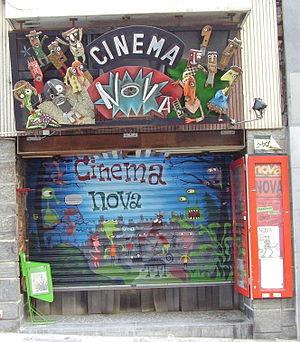
Fermeture de l'usine Renault à Vilvoorde est un film contestataire contre les fermetures abruptes des grandes usines et il démontre les conséquences perverses de mettre à la rue, sans aucune préparation ou période de transition, des milliers de travailleurs.
Liste des salles de cinéma à Bruxelles classées par type de programmation
Le Cinéma Nova est un cinéma de recherche bruxellois.
Le cinéma belge regroupe l'ensemble de l'histoire cinématographique en Belgique.